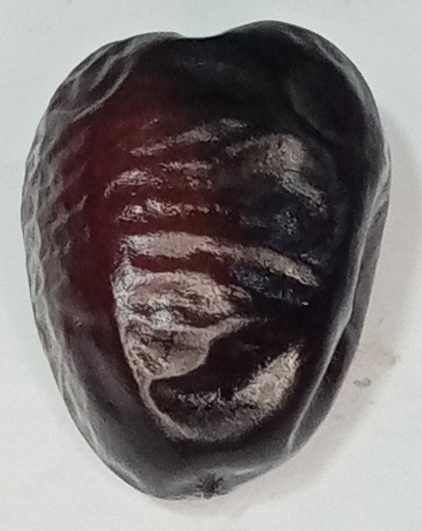
Variety: kupro
Size: large
Grade: grade-2